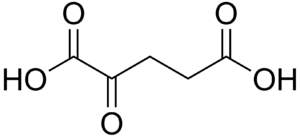
L’α-cétoglutarate déshydrogénase, ou 2-oxoglutarate déshydrogénase, est une oxydoréductase qui fait partie du complexe alpha-cétoglutarate déshydrogénase, dont elle est l'enzyme E1, complexe qui réalise la conversion de l'α-cétoglutarate en succinyl-CoA et CO₂ :
L’acide α-cétoglutarique, également appelé acide 2-oxoglutarique, est l'une des deux cétones dérivées de l'acide glutarique, l'autre étant l'acide β-glutarique, bien moins courant.